Headlamp

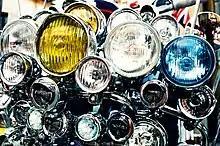
A motor scooter's front with an impractical number and variety of headlamps, added for decorative purposes and characteristic of Mod culture

A headlamp is a lamp attached to the front of a vehicle to illuminate the road ahead. Headlamps are also often called headlights, but in the most precise usage, "headlamp" is the term for the device itself and "headlight" is the term for the beam of light produced and distributed by the device.